Language transfer

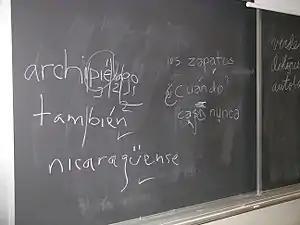
Blackboard in Harvard classroom shows students' efforts at placing the ü and acute accent diacritics used in Spanish orthography.

When the relevant unit or structure of both languages is the same, linguistic interference can result in correct language production called "positive transfer": here, the "correct" meaning is in line with most native speakers' notions of acceptability. An example is the use of cognates. However, language interference is most often discussed as a source of errors known as "negative transfer", which can occur when speakers and writers transfer items and structures that are not the same in both languages.